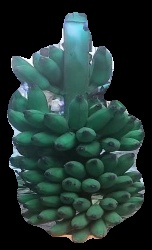
Variety: elakki-bale
Grade: grade2